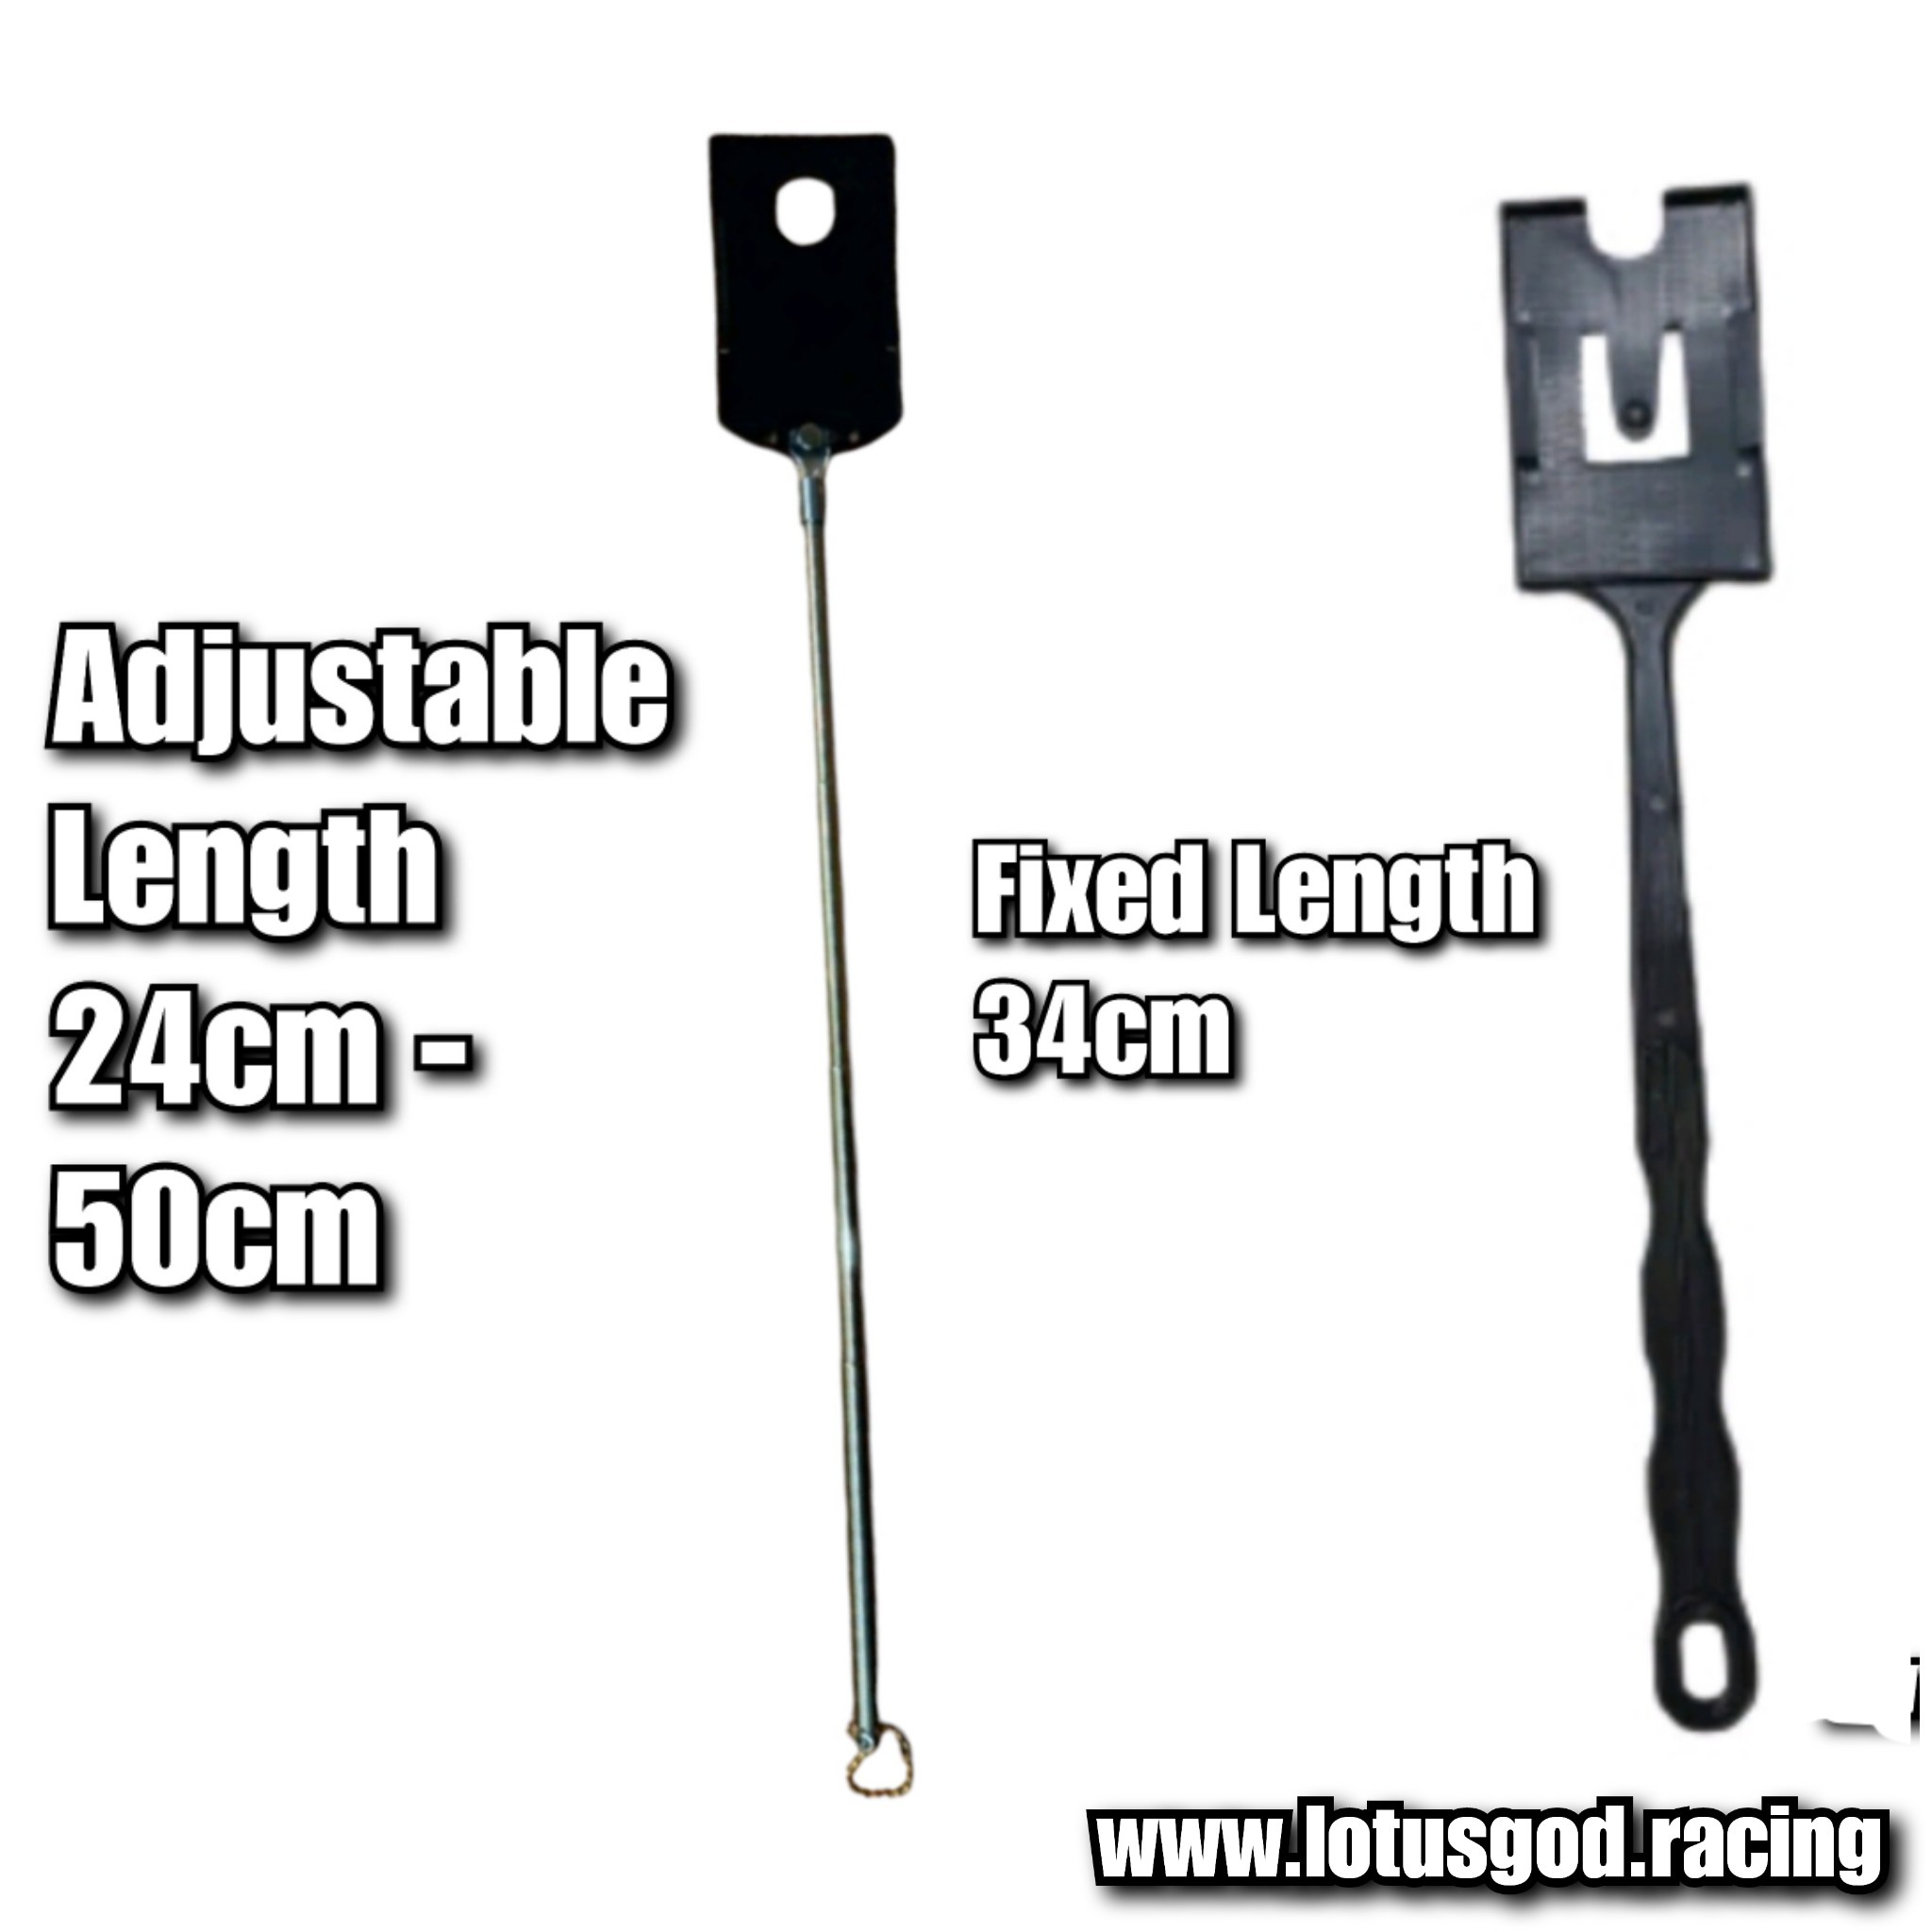
Cashcard Hdb Parking Toll Flashpay Erp Malaysia Touch & Go Motorway Payment Shopping Center Carpark Gantry Flash Pay Cash Card Stick For Supercar & All Vehicles
Cashcard Hdb Parking Toll Flashpay Erp Malaysia Touch & Go Motorway Payment Shopping Center Carpark Gantry Flash Pay Cash Card Stick For Supercar & All Vehicles Features : There are 2 variant 1. Fixed length 34cm 2. Adjustable length from 24cm to 50cm Minimum length 24cm Maximum length 51cm Color: Black Material Plastic Lightweight and strong Mini shape is easy to tuck on sun visor or at side door trim. The length is very convenient for tapping at the toll gate or parking gate with your card Package Includes : 1 X New Selected Variant
Brand: Lotus God Car Accessories
Category: Electronics > Toll Collection Devices